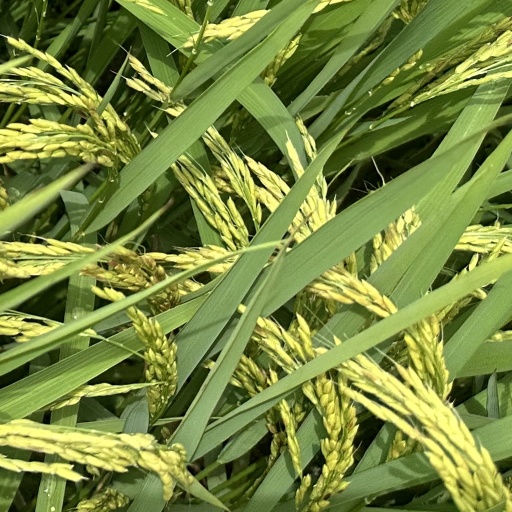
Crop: rice